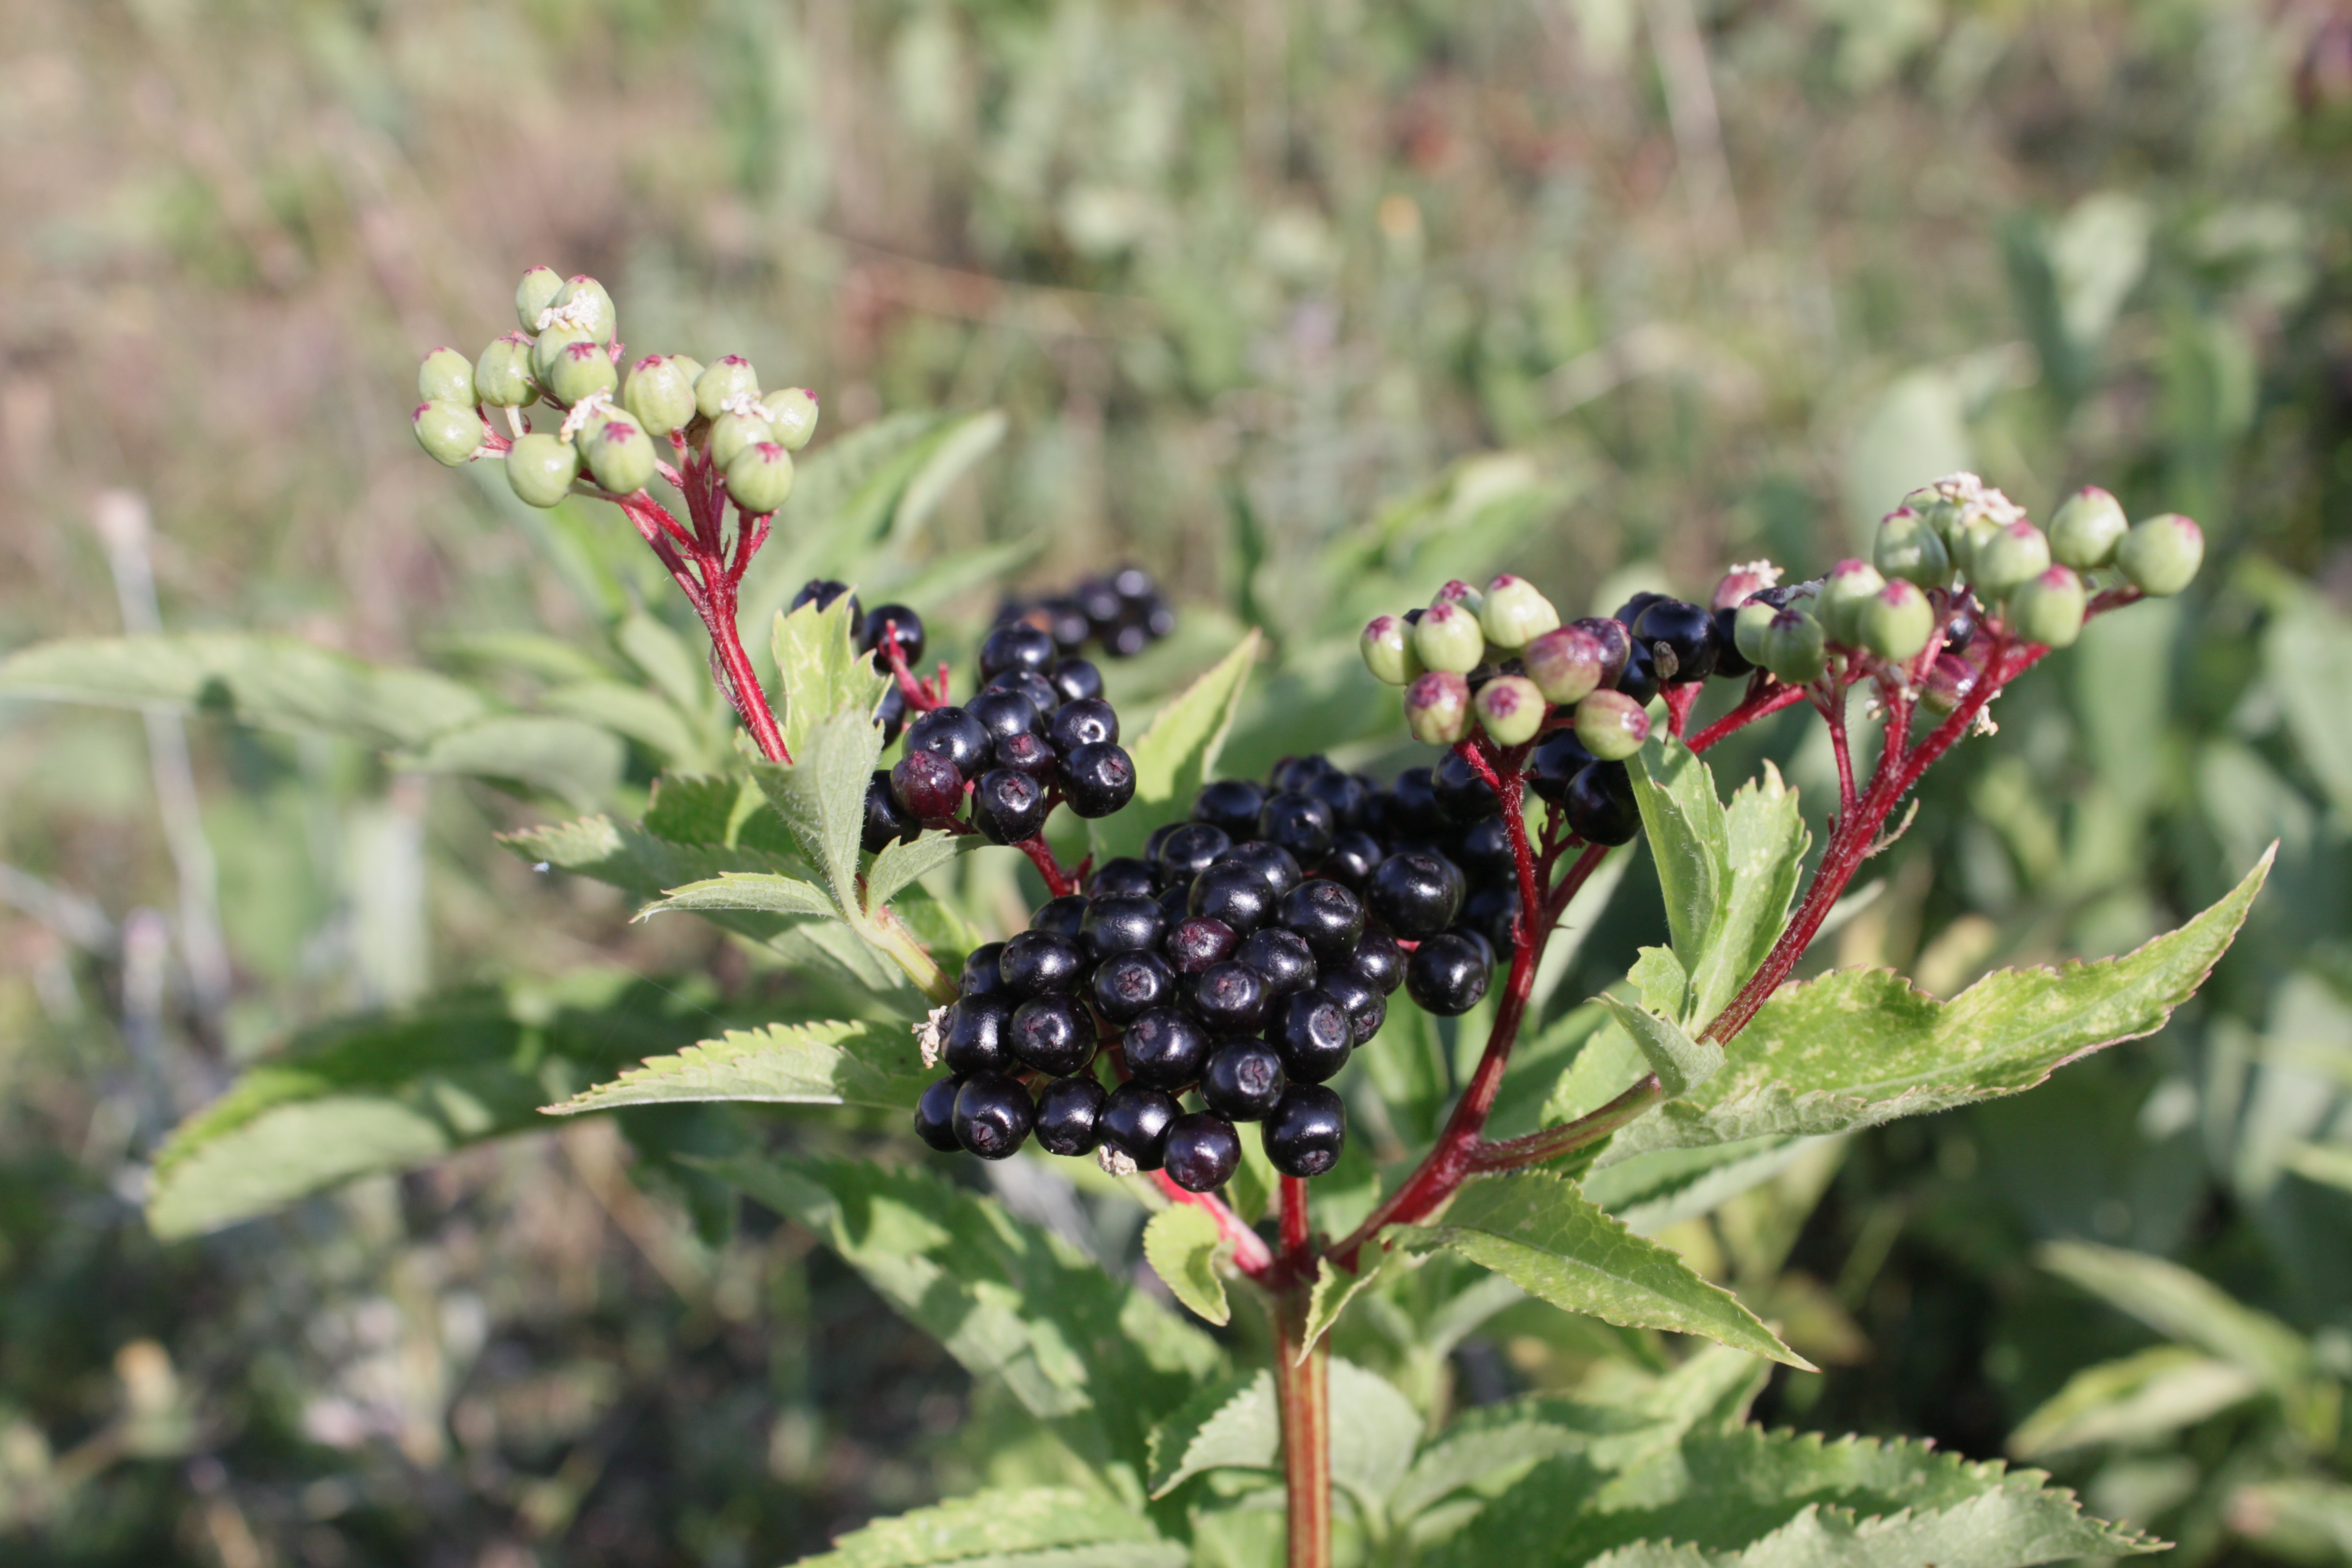
plant, fruit, berry, leaf, flower, ripe, food, produce, botany, black, flora, blackberry, plants, wildflower, berries, shrub, macro photography, flowering plant, sambucus, land plant, ebulus